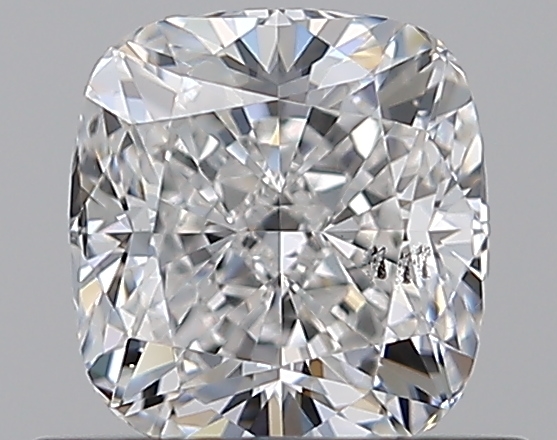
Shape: cushion
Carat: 0.7
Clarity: SI1
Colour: E
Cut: EX
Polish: EX
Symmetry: EX
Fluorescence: N
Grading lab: GIA
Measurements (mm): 5.19 x 4.9 x 3.34